David L. Williams (film director)

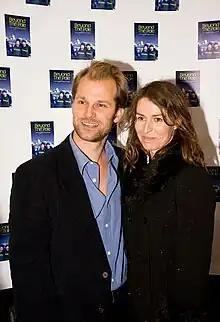
Williams with Helen Baxendale at Beyond the Pole premiere

David L. Williams is a British film director, writer, and producer living in London. An active film campaigner in Rwanda (Genocide) and Liberia (Deforestation), his commercial work with the UK production house Shooting Pictures has led to collaborations with comedians including Dom Joly, Russell Brand, and Alistair McGowan. His debut cinema feature, the Arctic comedy "Beyond the Pole", was his first attempt to fuse comedy with his campaigning work and was supported by Friends of the Earth. In November 2010 Williams collaborated with members of The Fast Show team to campaign for the Sustainable Livestock Bill, legislation designed to protect the Amazonian rainforest and support more local, planet friendly farming.